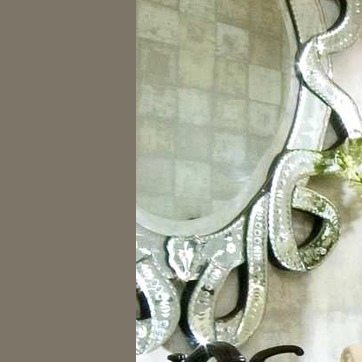
Material: mirror